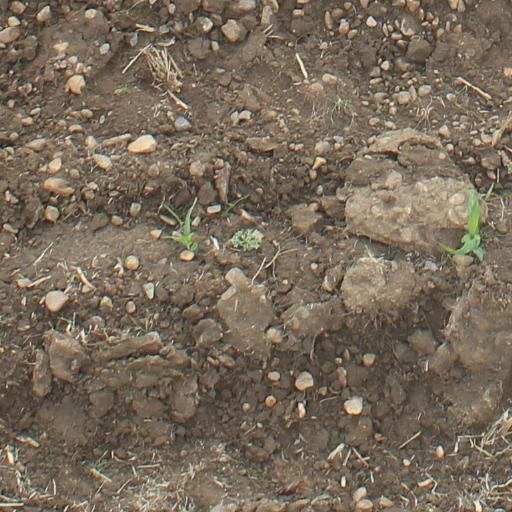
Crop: maize; corn